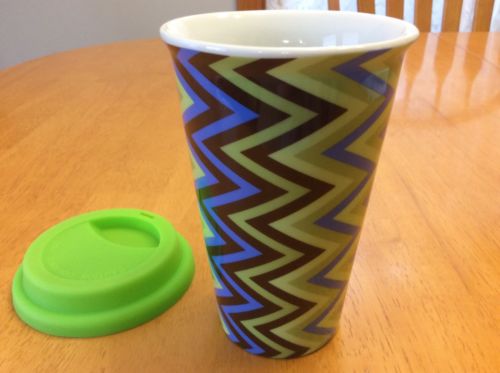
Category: mug